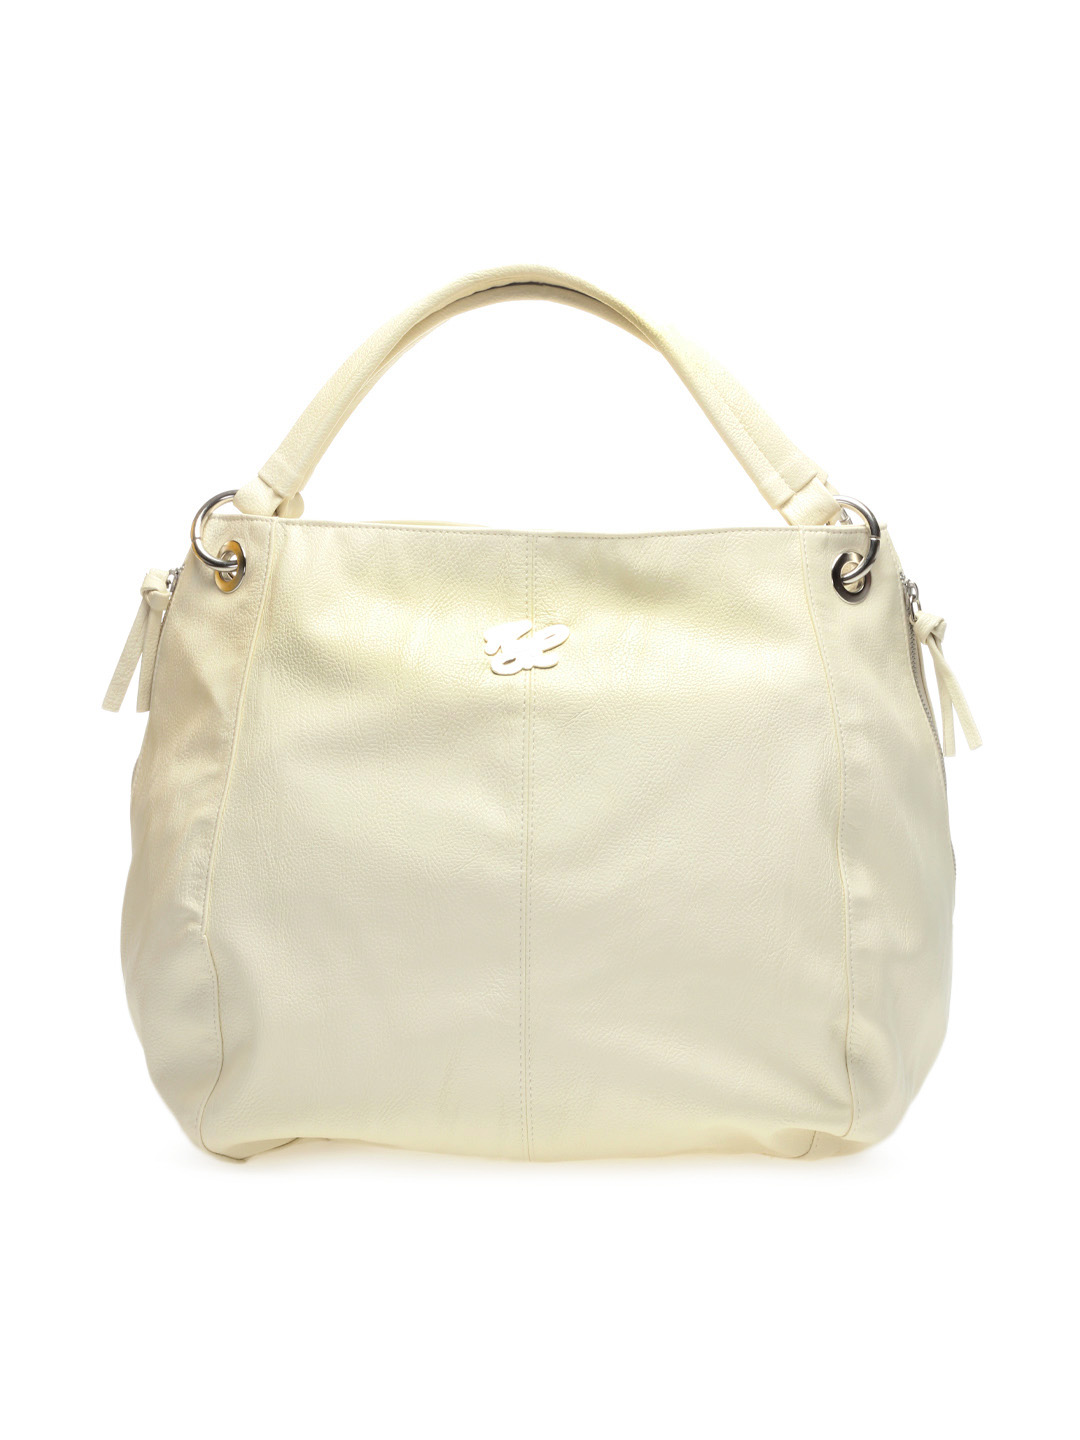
Nyk Women Off White Albedo Handbag
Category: Accessories / Bags / Handbags
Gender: Women
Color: Off White
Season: Summer 2016
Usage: Casual